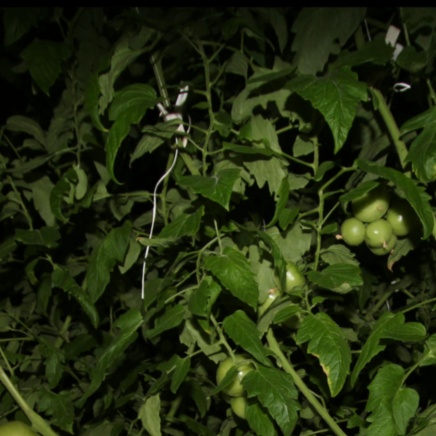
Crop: tomato